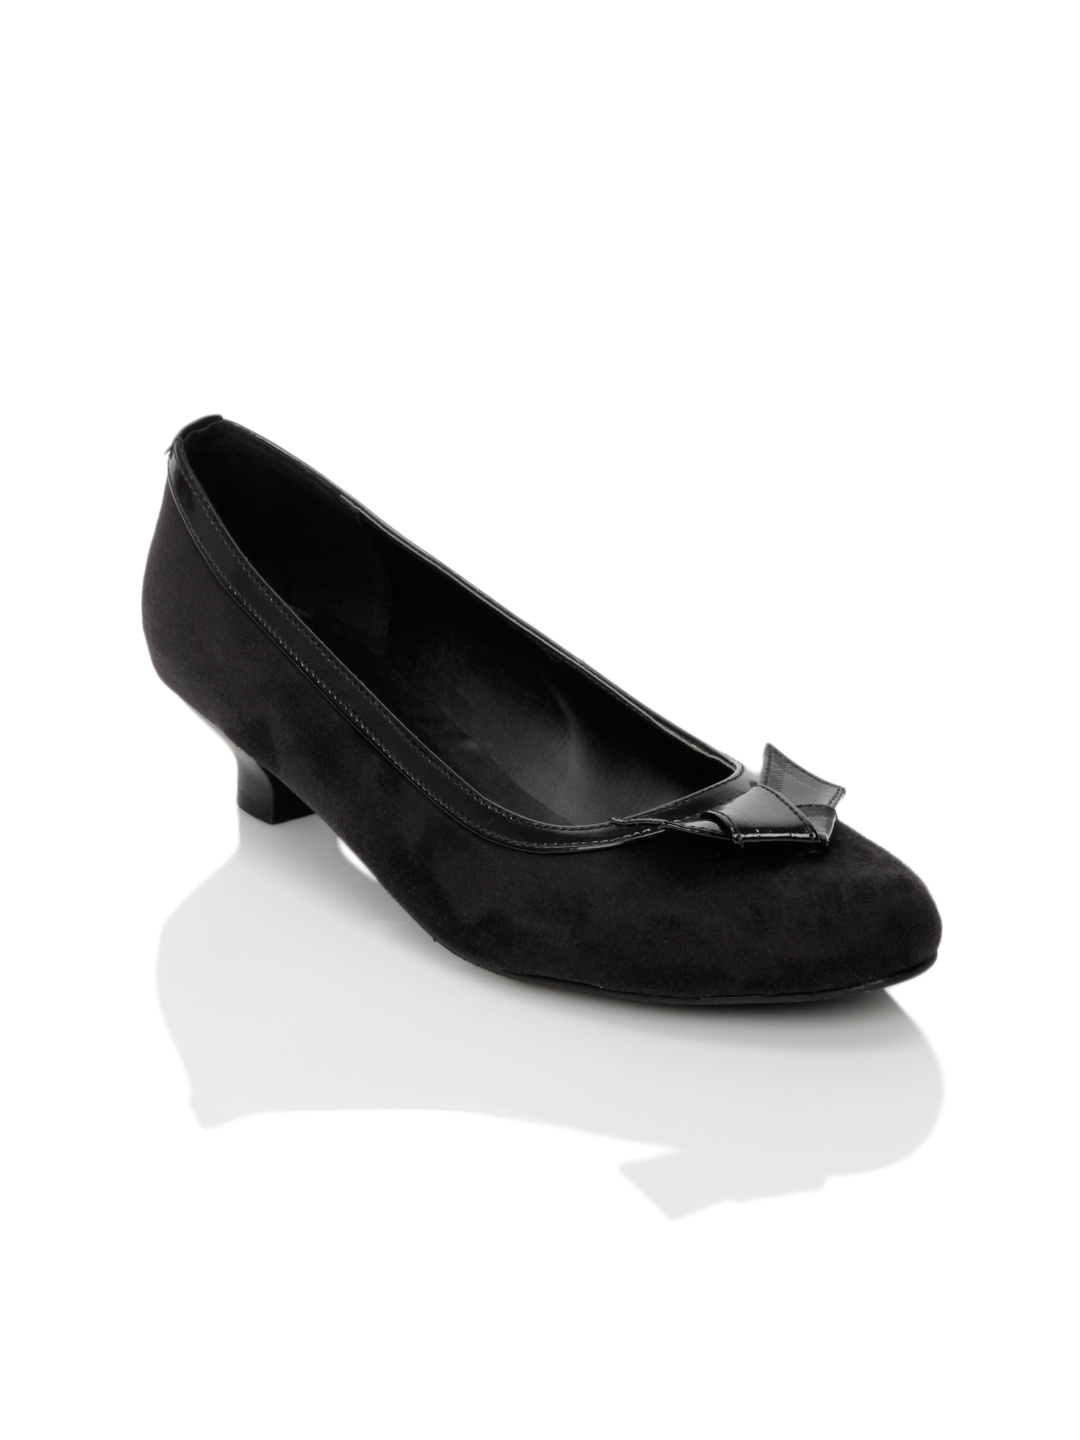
Rocia Women Black Shoes
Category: Footwear / Shoes / Heels
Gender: Women
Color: Black
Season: Spring 2013
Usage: Formal